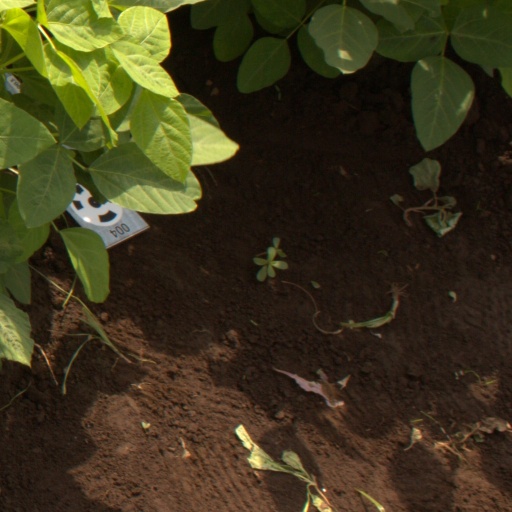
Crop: soybean